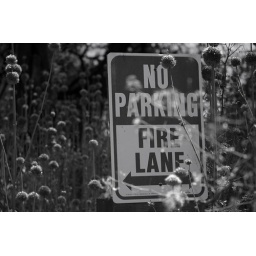
This sign was standing way into the bush, completly surrounded by some NOT colorfull plants. I loved it ...